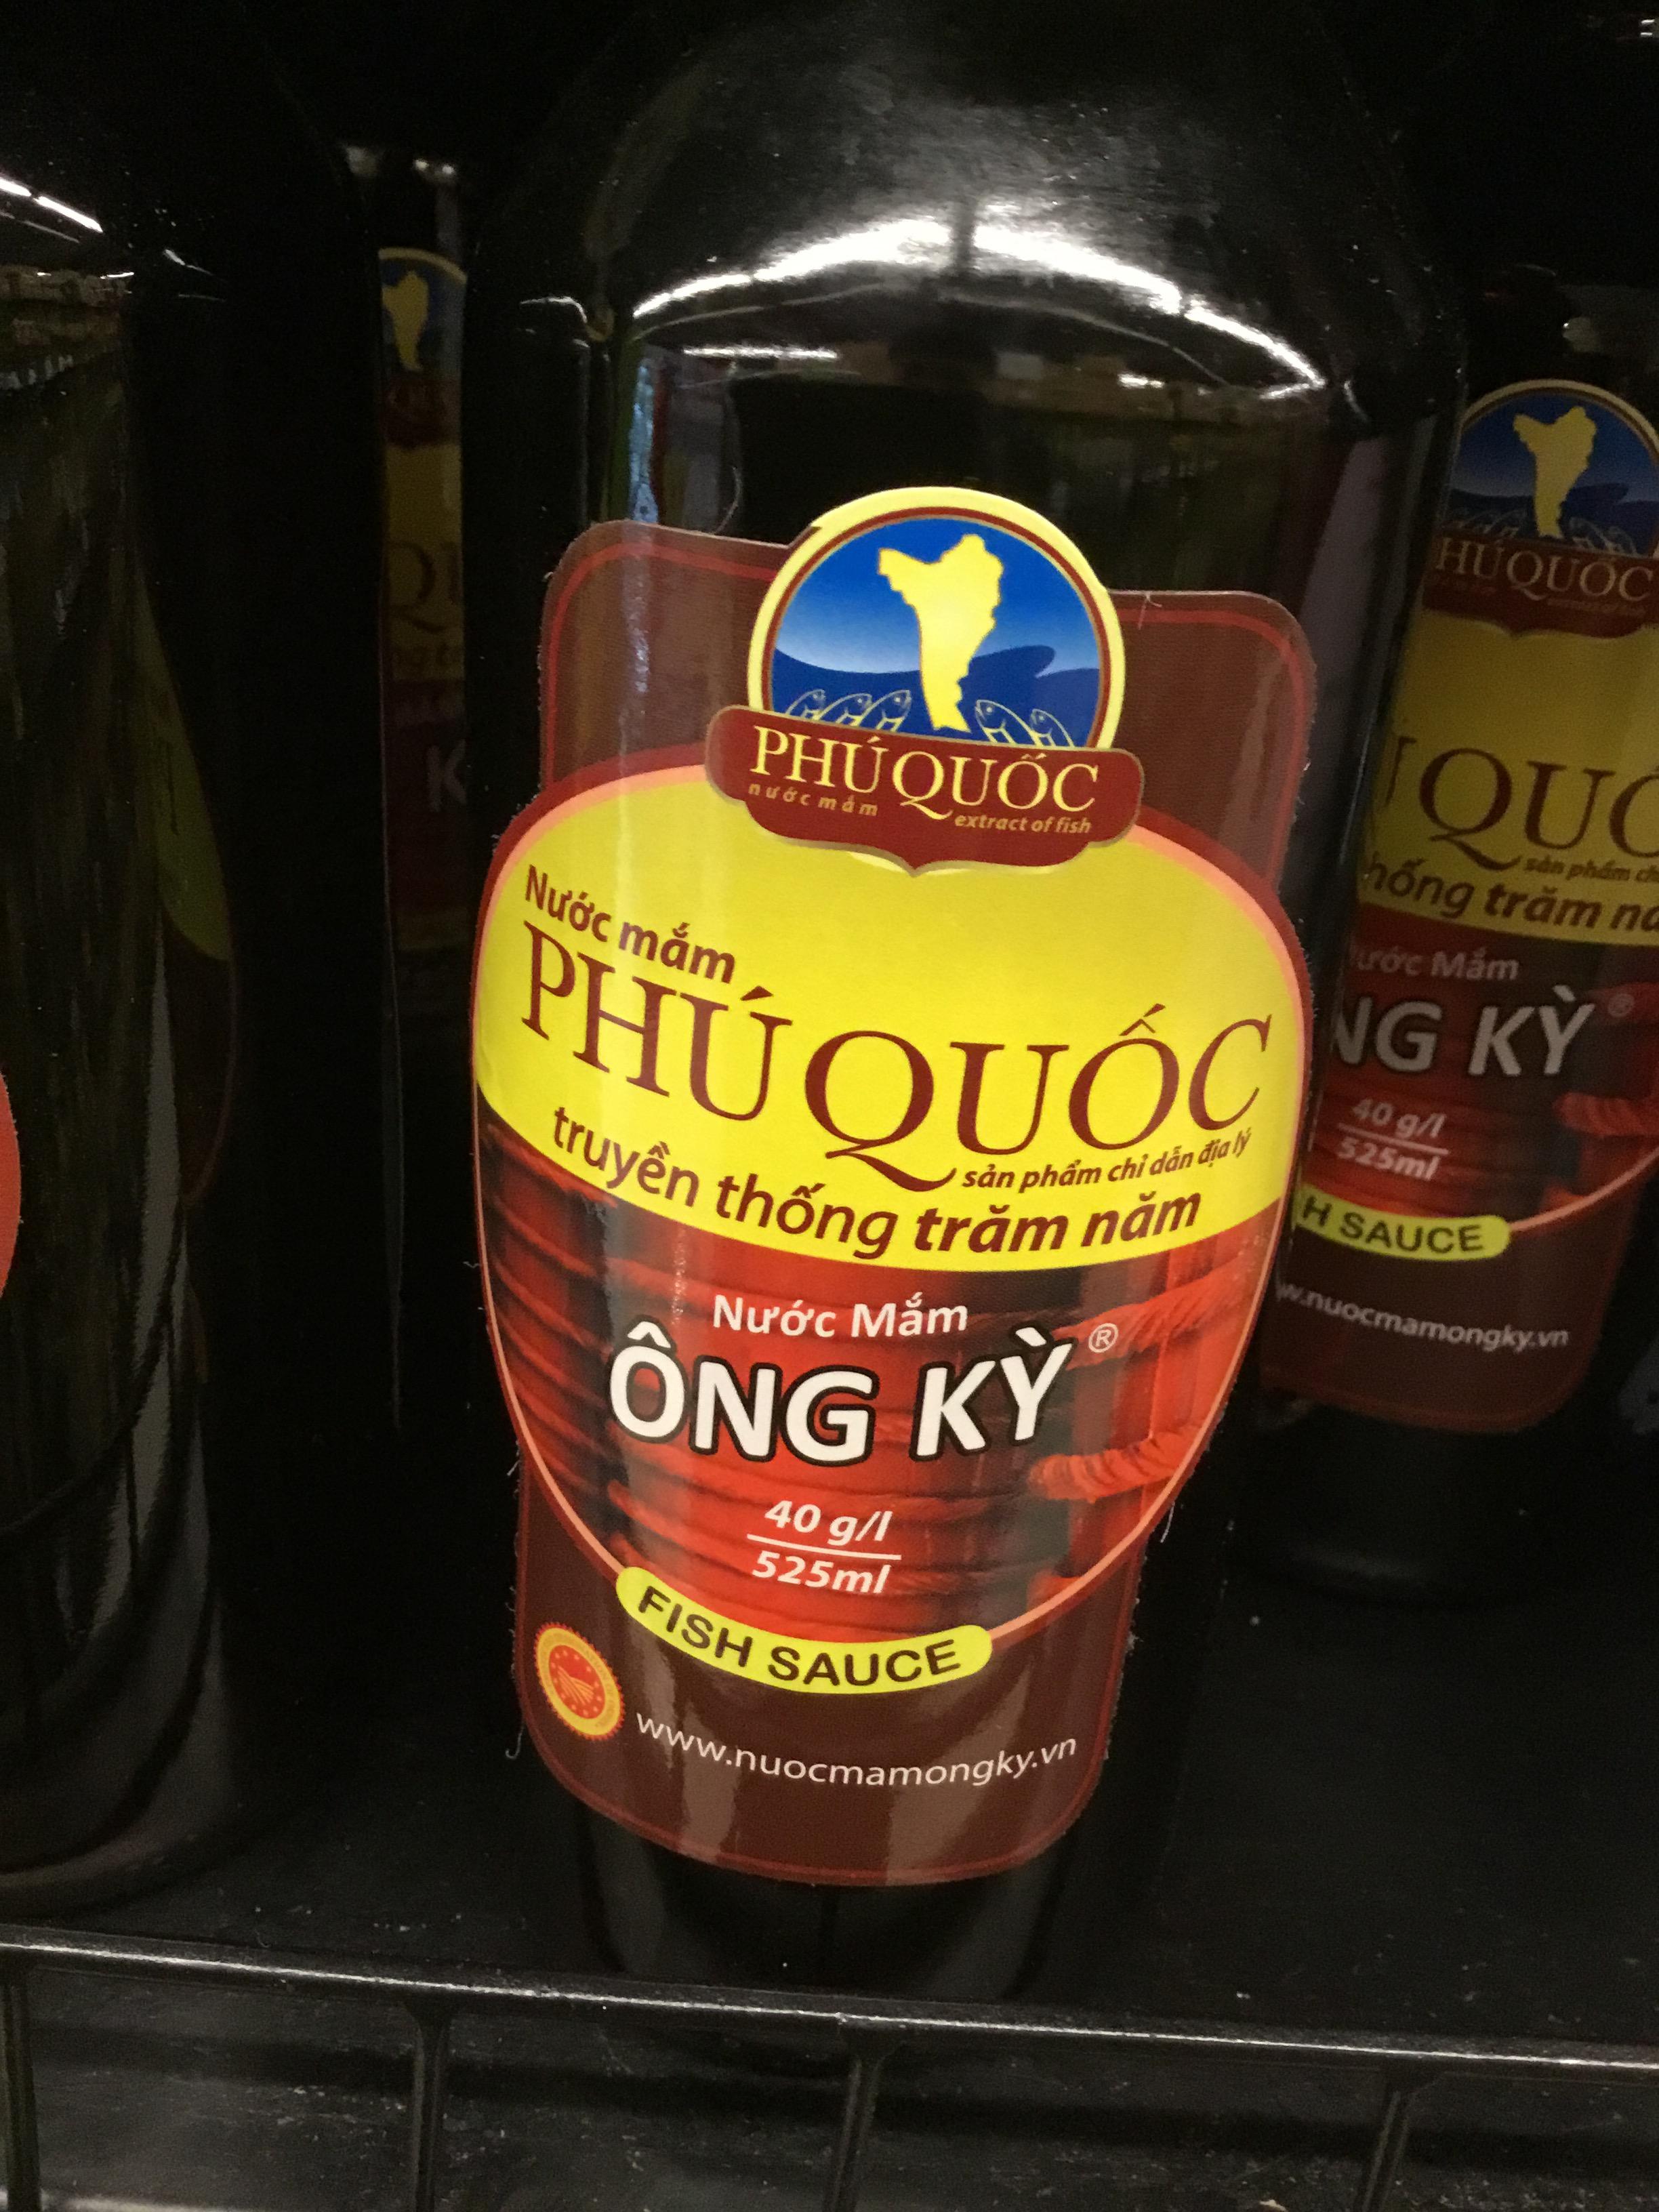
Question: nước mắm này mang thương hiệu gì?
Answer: nước mắm này mang thương hiệu ông kỳ